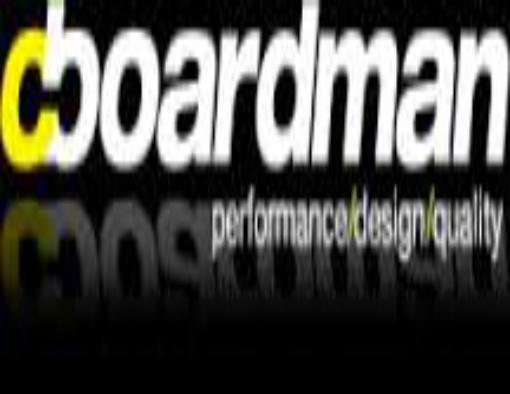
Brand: boardman bikes
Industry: Transportation